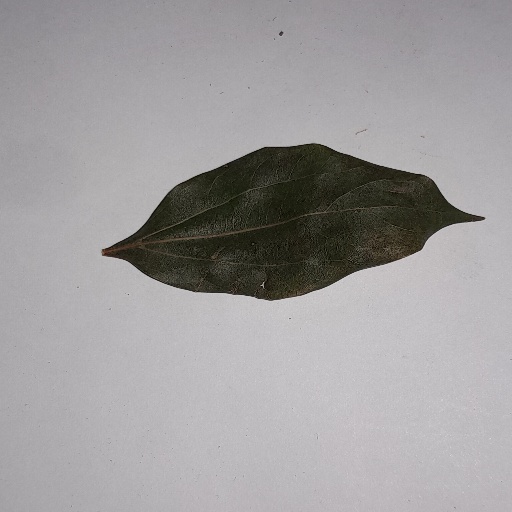
Species: Camphor
Leaf condition: Bacterial Spot